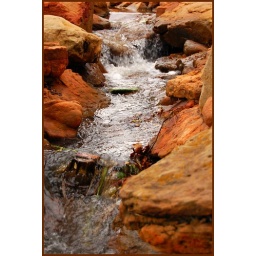
Waterfall over red rocks